Agriculture in Brazil

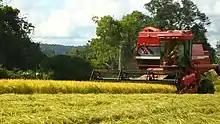
Rice harvest, Rio do Sul, Santa Catarina

Brazilian corn has two harvests per year. The main harvest is during the rainy season and a second, "dry cultivation" harvest follows during the dry season. In the South the main harvest is in late August; while in the Southeast and Center-West, it happens in October and November and in the Northeast, by year end. The second harvest is in Paraná, São Paulo and in the Center-West, in February and March.